Answer in natural language. Consider the 3D positions of the objects in the scene and not just the 2D positions in the image. Is the centerpoint of  brown wooden chair (highlighted by a red box) at a higher height than brown top white leg dining table (highlighted by a blue box)? Choose between the following options: yes or no
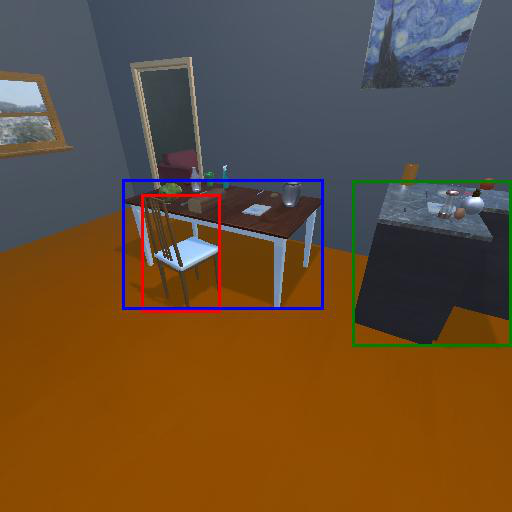
<answer>no</answer>